Treevenge

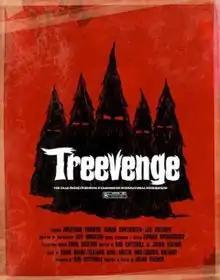
Film poster

Treevenge is a 2008 Canadian Christmas horror short film written and directed by Jason Eisener, and produced by Yer Dead Productions. Shooting started in November 2007, and ended in February 2008. Post-production was completed in June 2008. The film stars Jonathan Torrens, Sarah E. Dunsworth, Lex Gigeroff, and Molly Dunsworth. The theme song to the film "Cannibal Holocaust" is played during the opening title.